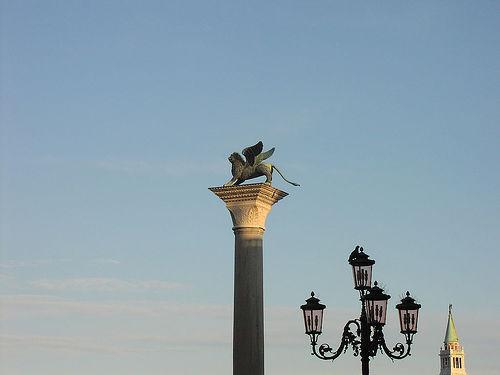
Weather: sun or clear